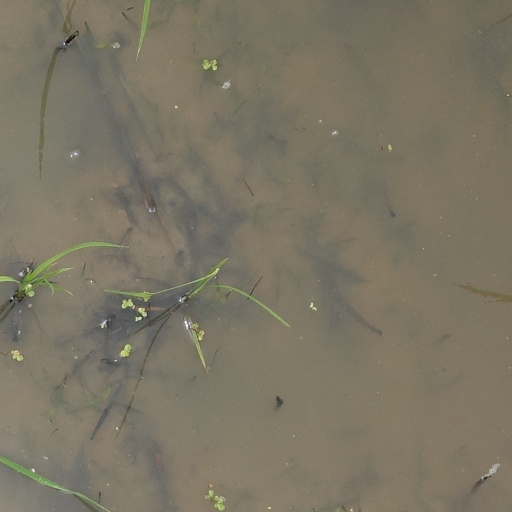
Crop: rice